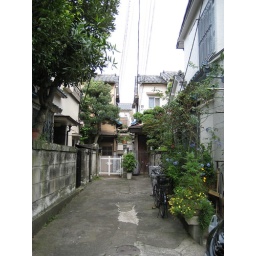
The front door of my house near Shimokitazawa. This place is a shithole, truth be told.